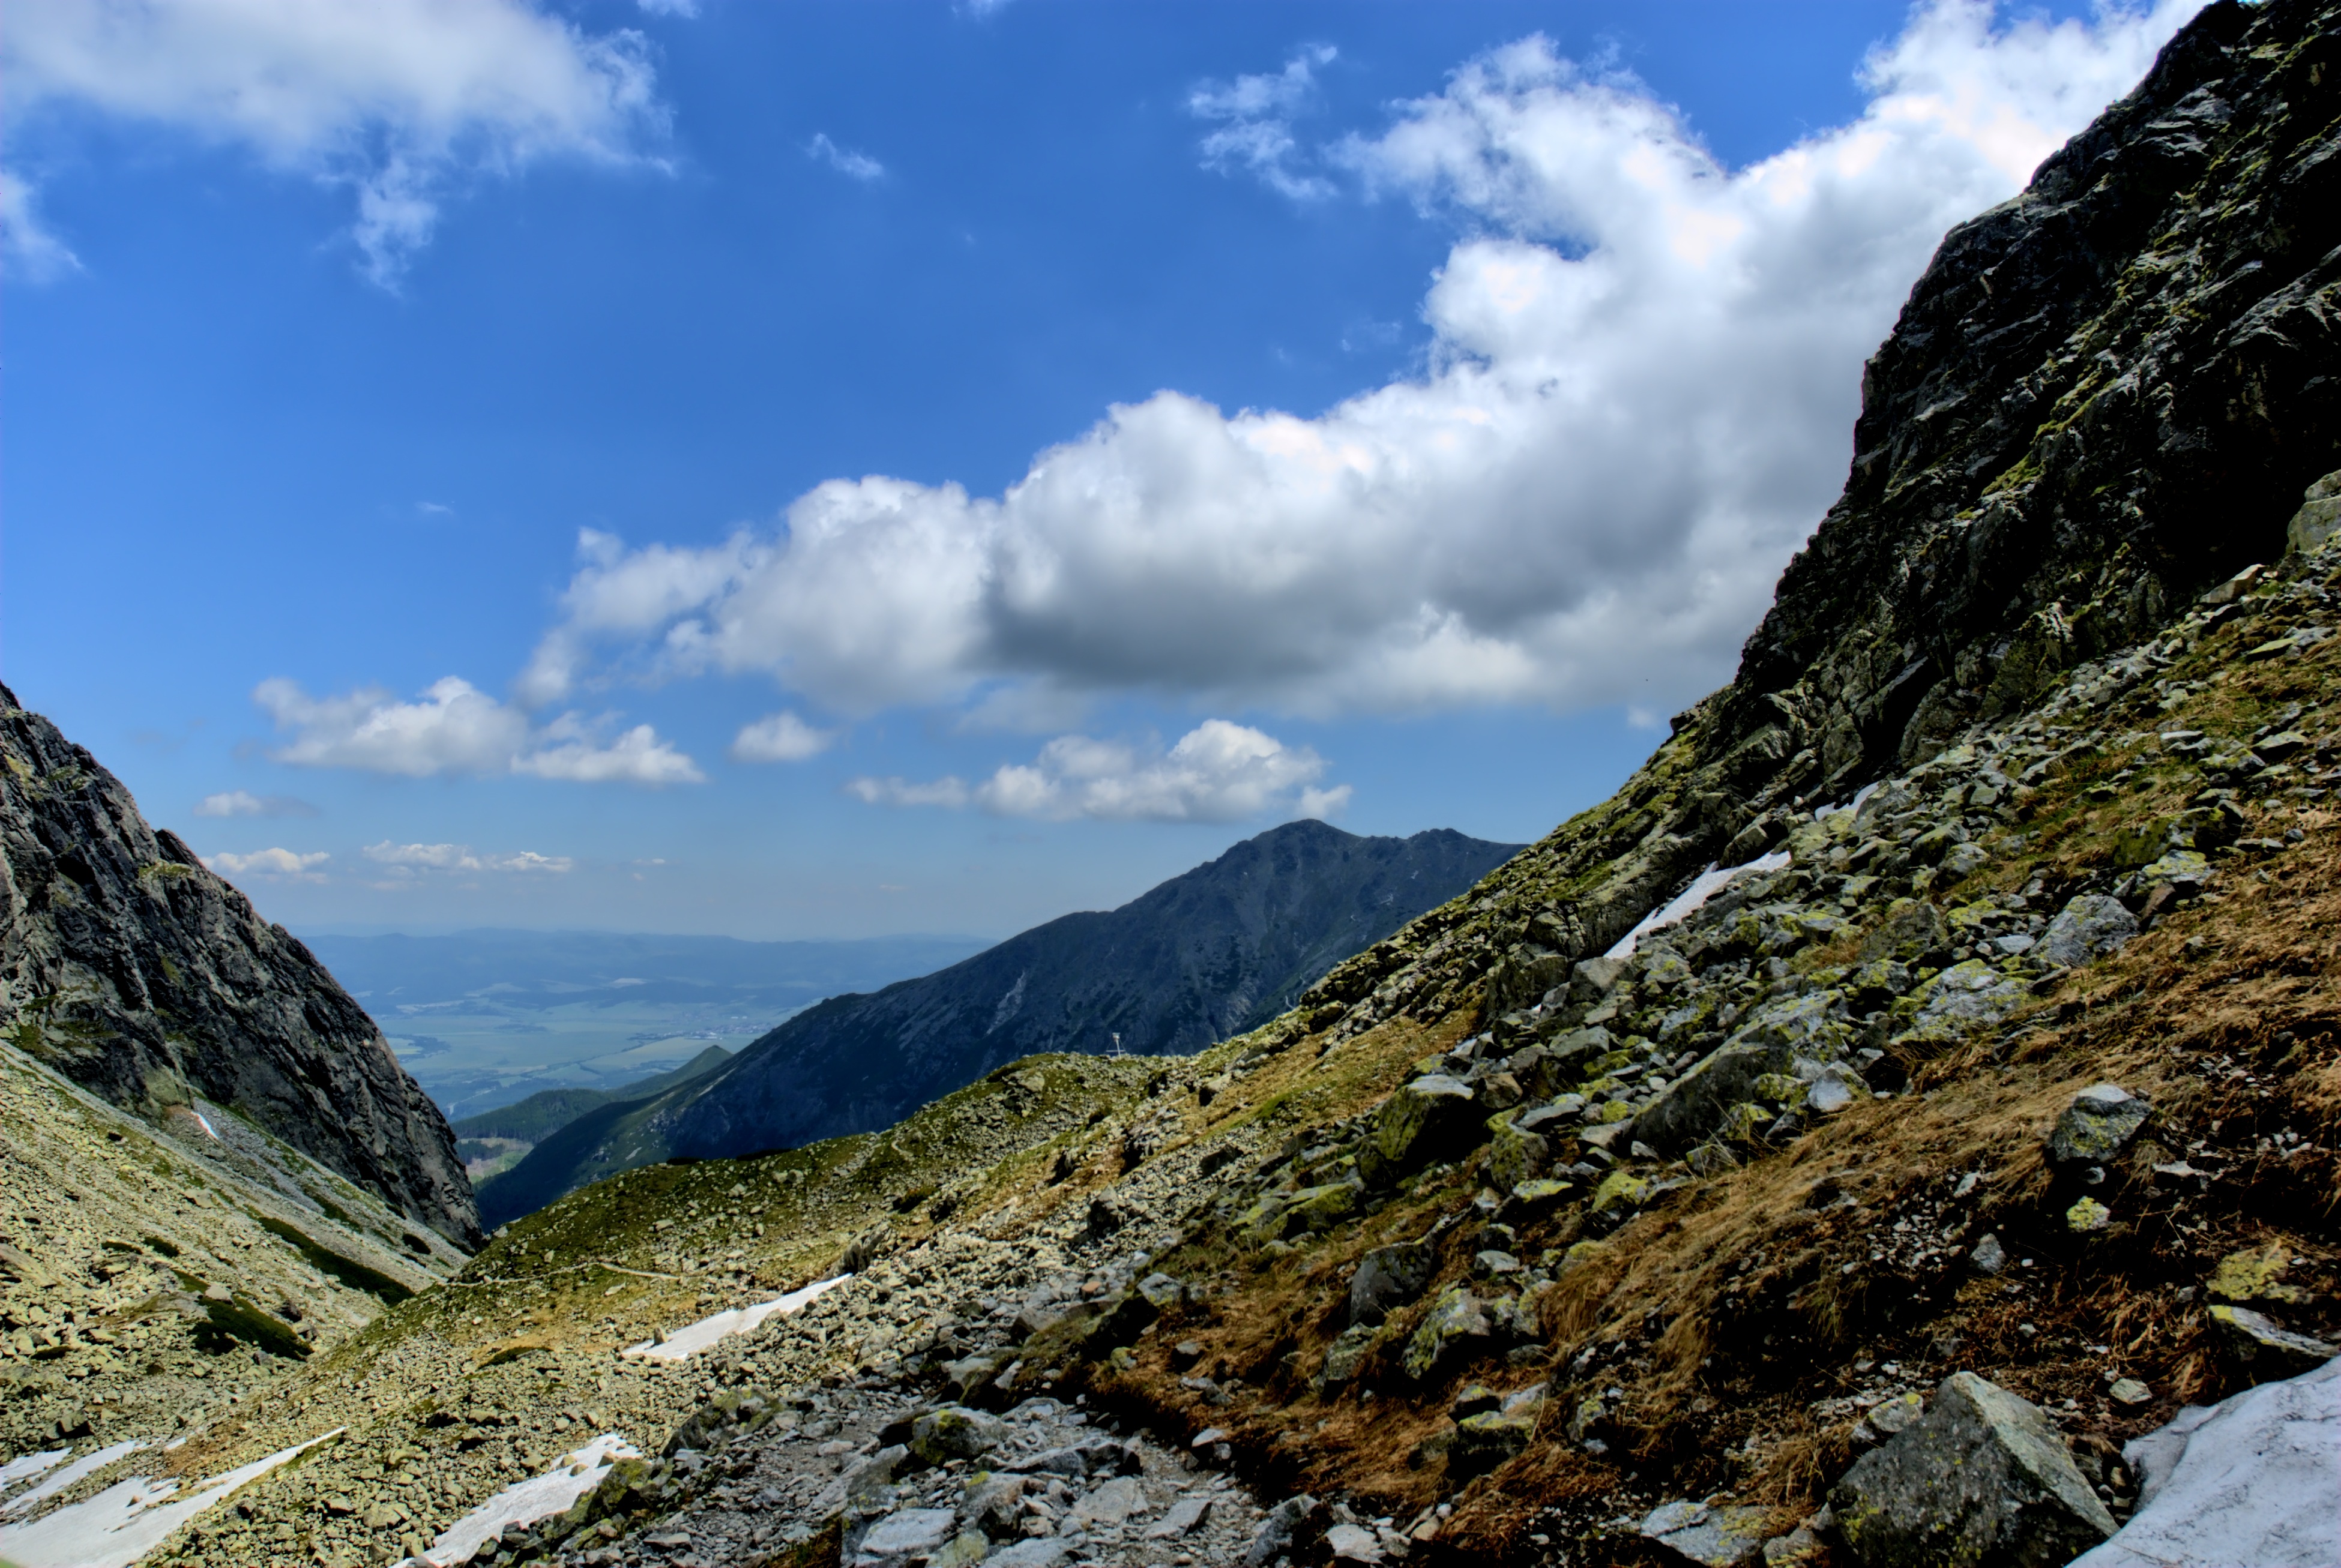
landscape, sea, nature, rock, wilderness, walking, mountain, cloud, sky, hiking, hill, adventure, view, valley, mountain range, ridge, summit, top view, geology, mountains, alps, plateau, fell, tatry, slovakia, landform, mountain pass, geographical feature, mountainous landforms, lamb summit